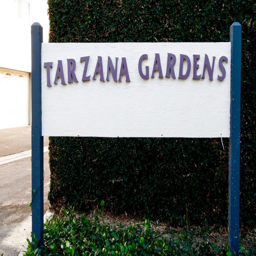
the welcoming sign into neighborhood